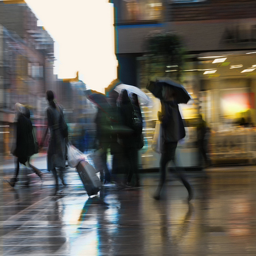
At the picture is a scene of an outside town.

Many people walk in the rain with umbrellas
some people walking down the road while holding onto some umbrellas
A blurry picture of people walking on the street in the rain with their umbrellas.
some people are walking around a city with umbrellas